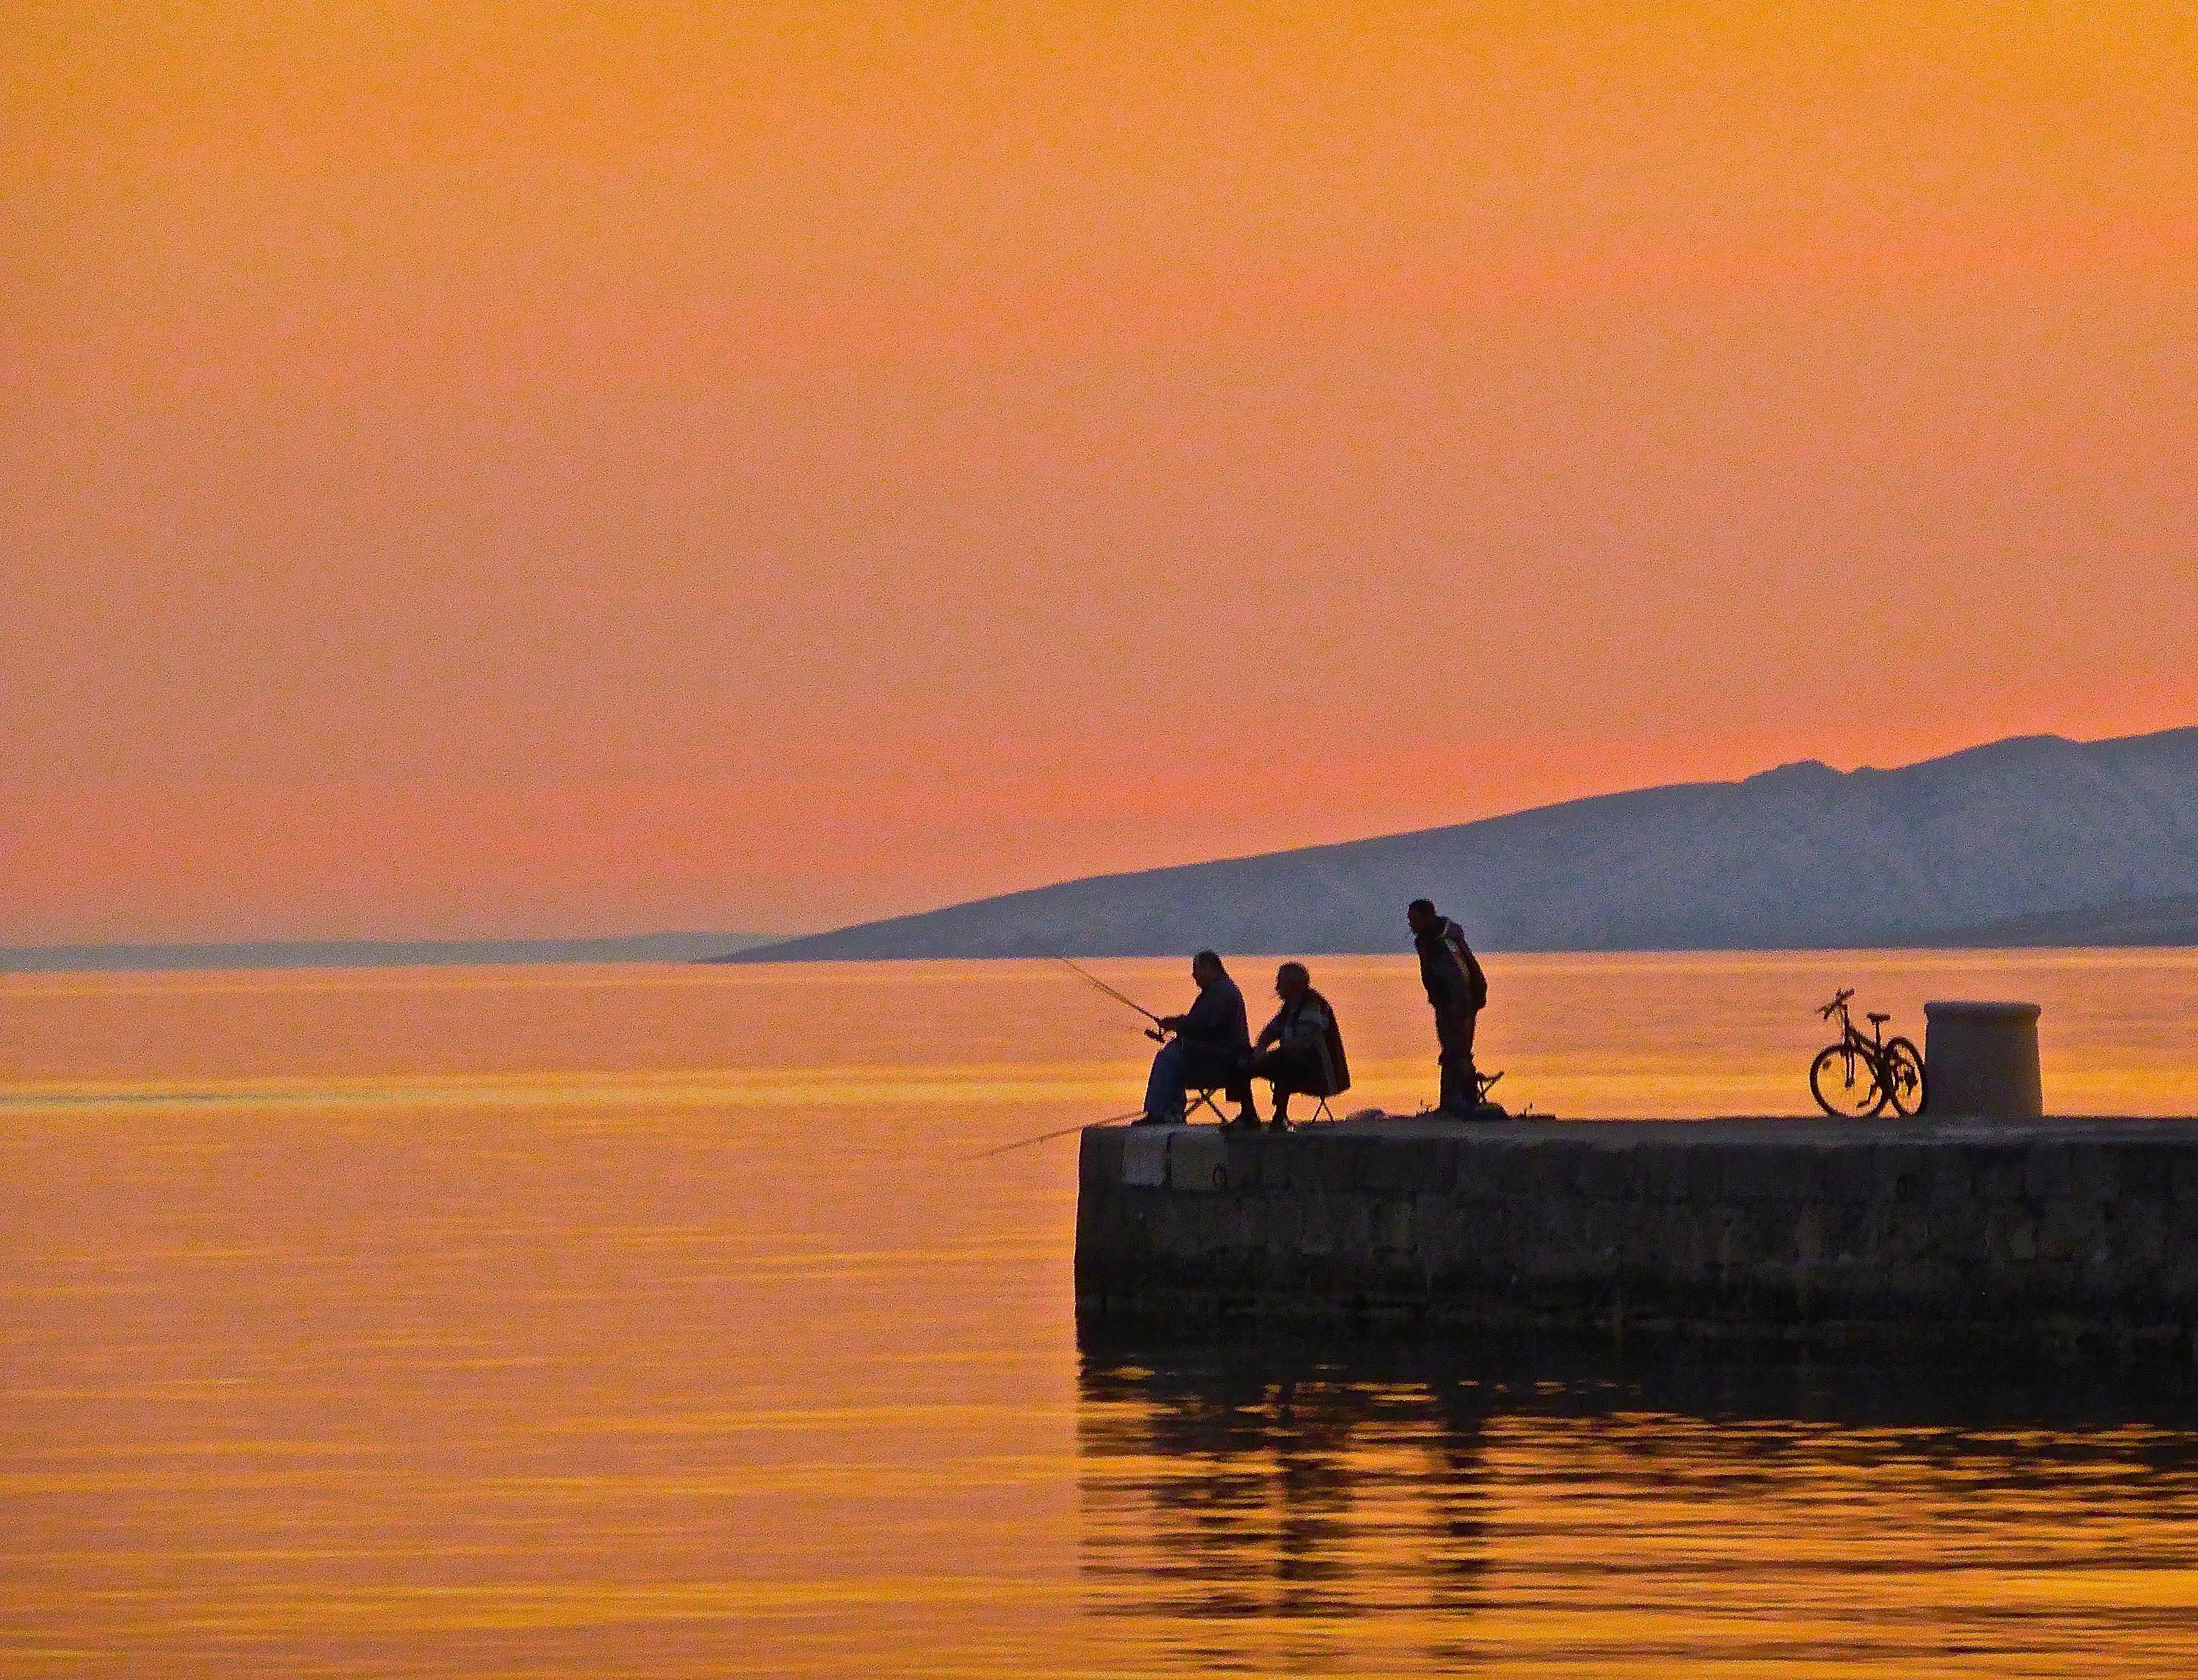
beach, landscape, sea, coast, water, nature, outdoor, ocean, horizon, silhouette, sky, sun, sunrise, sunset, sport, morning, shore, lake, dawn, summer, recreation, dusk, standing, evening, reflection, fishing, fisherman, action, bay, leisure, activity, catch, lure, active, casting, hobby, angling